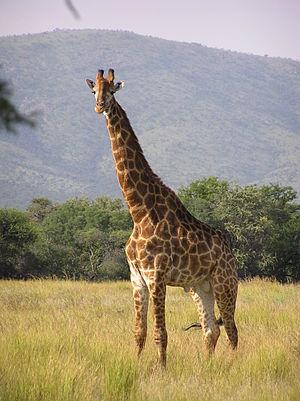
Cette page n'a ni la prétention ni pour objet de proposer une liste exhaustive des références relatives aux mammifères, une telle entreprise serait, bien entendu, sans fin... Son ambition est de présenter une liste d'ouvrages, de publications ou de sites internet reconnus par la communauté scientifique comme incontournables ou majeurs, qu'ils soient généraux ou plus ciblés. Pour les sujets comportant une liste de références trop importante, se reporter aux éventuelles sous-pages plus spécialisées via les liens proposés. Le second objectif de cette page est, pour chaque groupe, d'une part, et chaque région, d'autre part, d'en présenter les grandes lignes historiques de la littérature ainsi que d'en citer les auteurs ayant le plus de notoriété. Par ailleurs, les espèces fossiles ne sont pas représentées ici. Pour des références se rapportant aux groupes disparus, consulter la page Orientation bibliographique sur l'origine et l'évolution du vivant.
Le Waterberg est un massif situé au nord-est de l'Afrique du Sud dans la province du Limpopo. Depuis 2001, le Waterberg comprend une réserve de biosphère au sens de l'UNESCO, de 6 540 km². Son altitude moyenne est de 600 m ; quelques sommets dépassent 1 400 m. Cette vaste formation rocheuse a été façonnée par des centaines de millions d'années d'érosion fluviale qui ont créé divers reliefs escarpés ou en forme de buttes. L'écosystème est celui d'une forêt caduque sèche. Le Waterberg a livré des traces archéologiques datant de l'âge de pierre et, à proximité, ont été faites des découvertes relatives aux premiers instants de l'histoire de l'évolution humaine.
La girafe du Cap est une espèce proposée de girafe qui vit en Afrique du Sud et dans les pays voisins. On l'appelle également la girafe de l'Afrique du Sud.